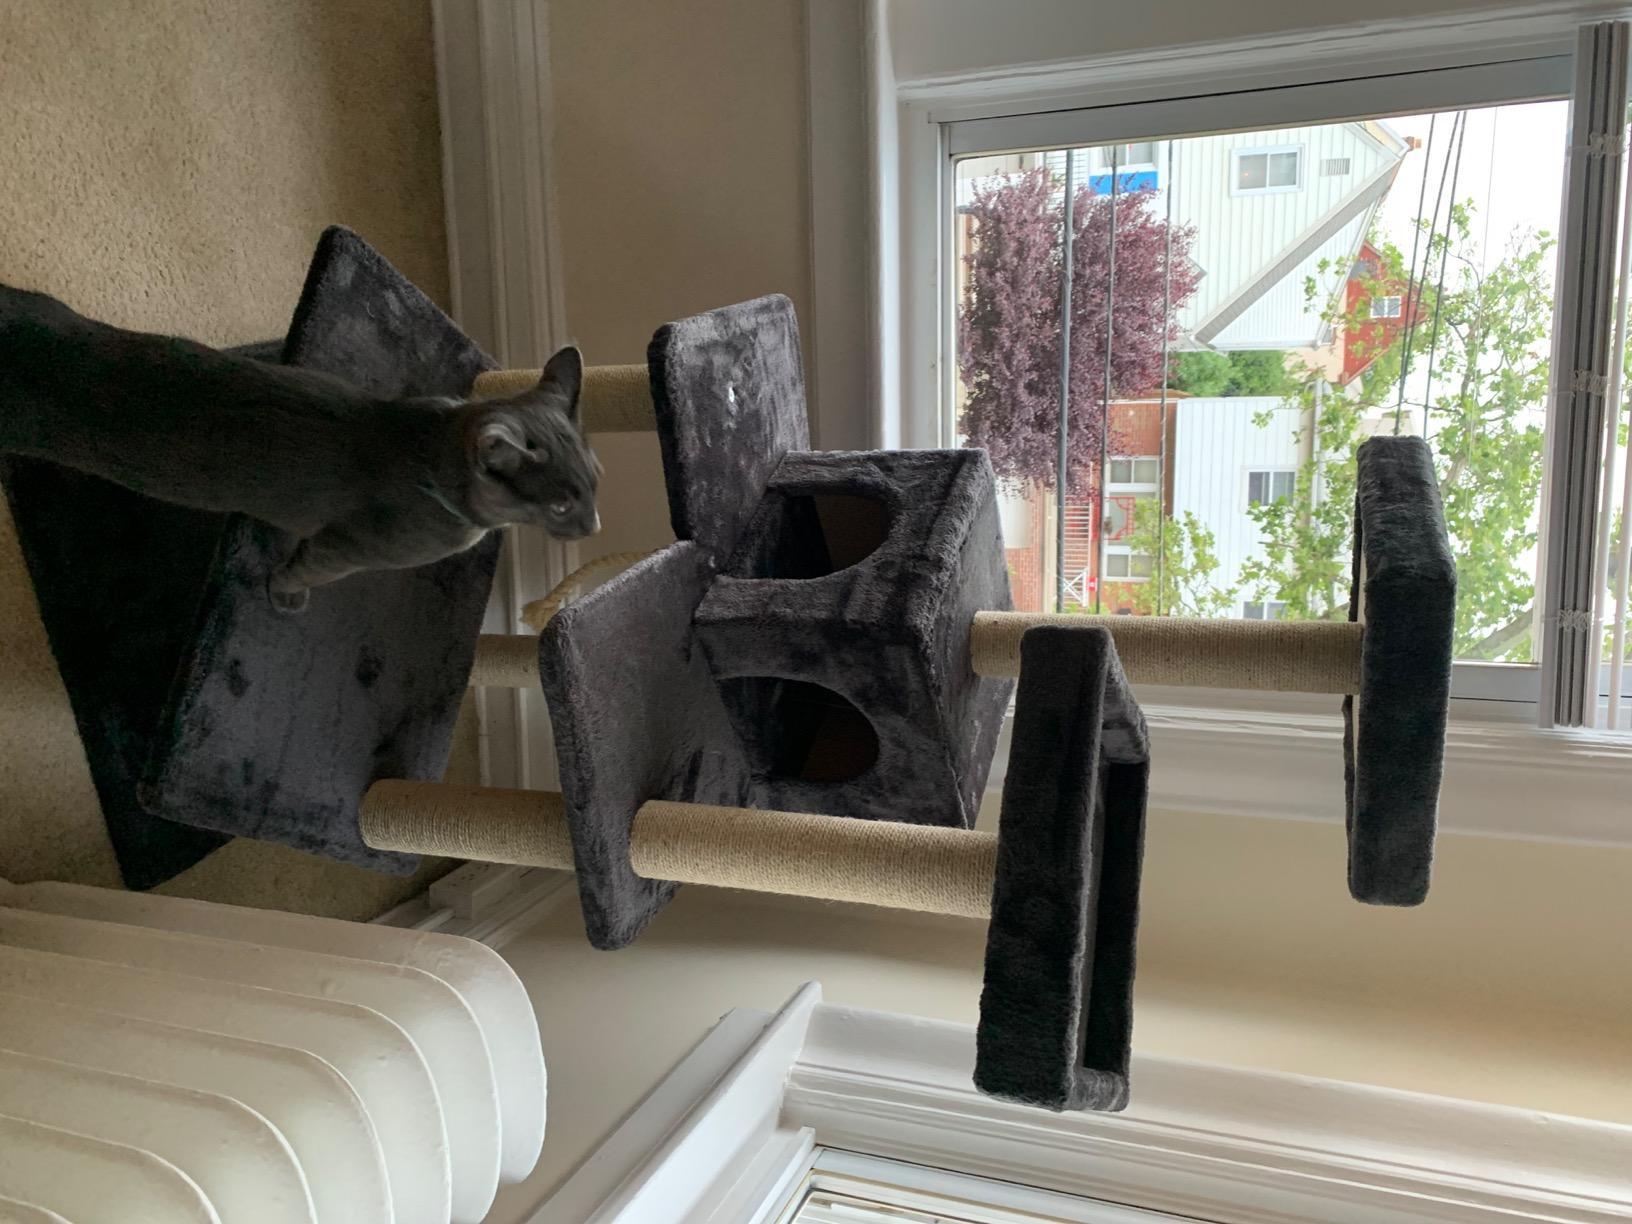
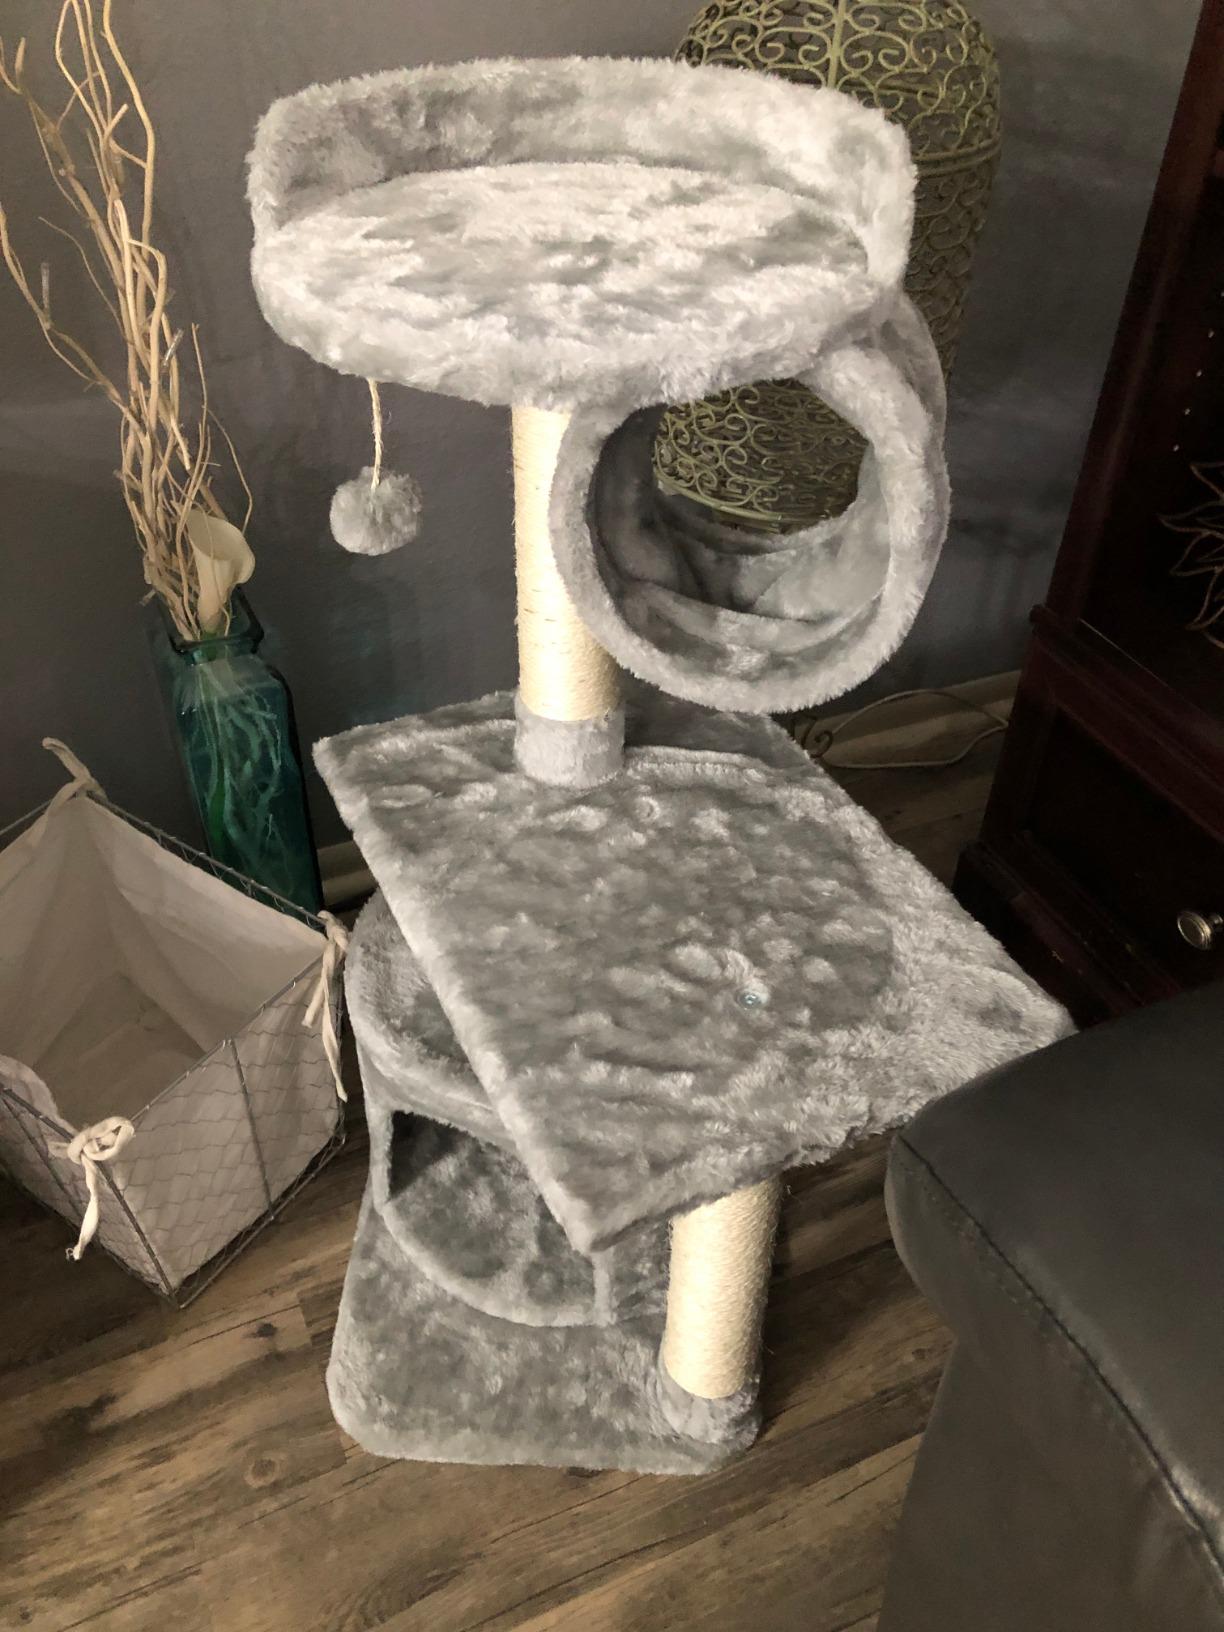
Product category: items_cat tree
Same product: no